National Class Category Up to 785 ccm

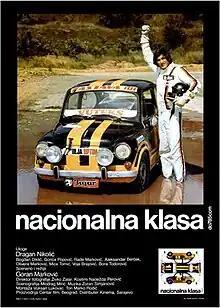

National Class Category Up to 785 ccm (Serbo-Croatian: "Nacionalna klasa do 785 ccm", Serbian Cyrillic: "Национална класа до 785 ccm") is a 1979 Yugoslav comedy film directed by Goran Marković.